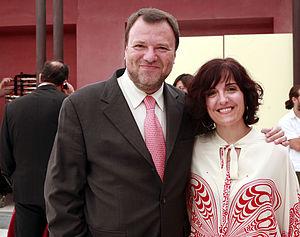
Alfonso Rodríguez Gómez de Celis [alˈfõnso roˈðɾiɣɛθ ˈɡomɛð ðe ˈθelis] est un homme politique espagnol membre du Parti socialiste ouvrier espagnol, né le 29 juillet 1970 à Séville.